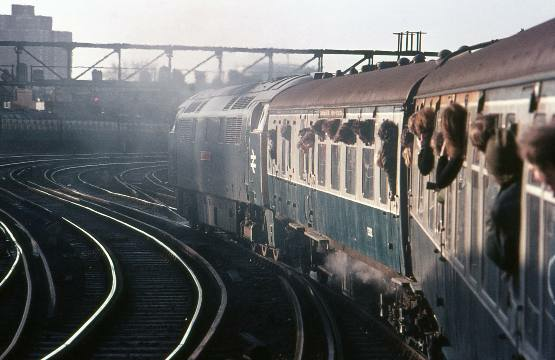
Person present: No